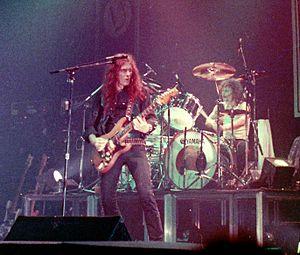
Edward Allan Clarke, dit Fast Eddie Clarke en raison de son jeu de guitare, né le 5 octobre 1950 à Twickenham et mort le 10 janvier 2018 à Londres, est un musicien britannique, connu pour être le guitariste des groupes de heavy metal Fastway et Motörhead où il est recruté par Lemmy Kilmister.